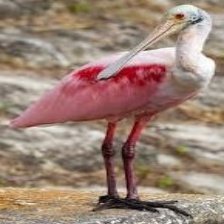
Species: ROSEATE SPOONBILL
Scientific name: PLATALEA AJAJA
ImageNet parent category: spoonbill